Sky position (RA, Dec in degrees): 140.134, 7.074
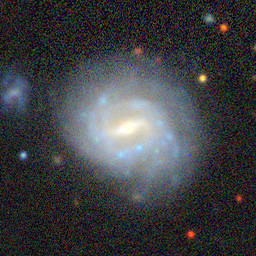
Galaxy morphology: Barred Spiral Galaxies